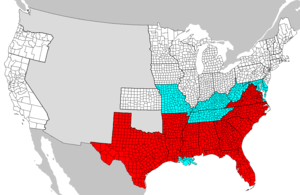
Emancipationserklæringen / Gennemførelse
Områder dækket af Emancipationserklæringen er vist med rødt, Slaveområder er vist i blåt.
Emancipationserklæringen er to ordrer udstedt af præsident Abraham Lincoln under den Amerikanske borgerkrig. Den første blev udstedt den 22. september 1862 og erklærede alle slaver i alle konfødererede stater, som ikke vendte tilbage til Unionen inden 1. januar 1863, for frie. Den anden ordre, som blev udstedt den 1. januar 1863, opremsede de stater, som det specifikt handlede om.